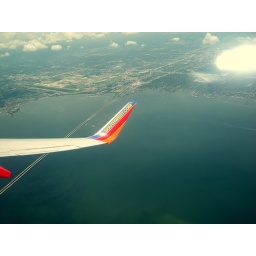
flying over tampa bay, on our way back home to indy!